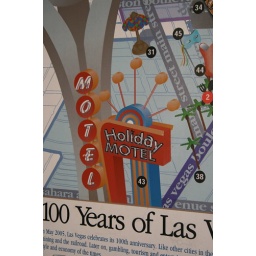
the sign i liked was on a big wall map in downtown